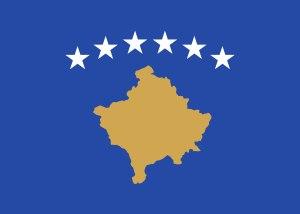
L'année 2008 étant bissextile, ce mois de février a compté 29 jours.